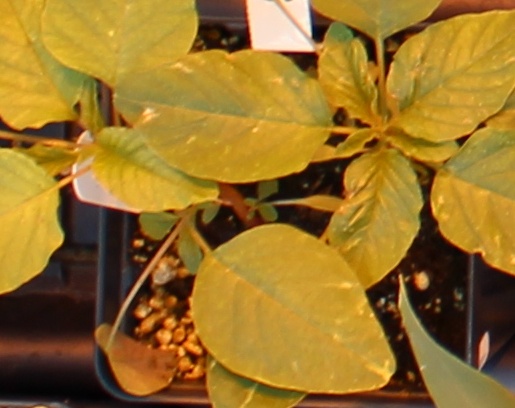
Label: Palmer Amaranth